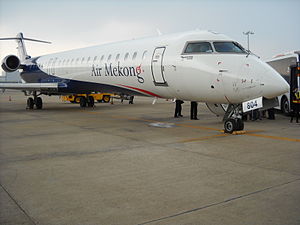
Air Mekong
Et Bombardier CRJ900 i Air Mekongs bemaling i Tan Son Nhat Lufthavn.
Mekong Aviation Joint Stock Company, der opererede som Air Mekong, var et flyselskab fra Vietnam som fløj ruteflyning fra deres base på Phú Quốc og sekundære base i Noi Bai International Airport og Tan Son Nhat Lufthavn. Deres hovedkvarter var på tropeøen Phú Quốc i provinsen Kiên Giang. Det var grundlagt i 2009, og første flyoperation blev gennemført den 9. oktober 2010. Dette var det tredje privat-ejede flyselskab i Vietnam efter Indochina Airlines og VietJet Air. Air Mekong leasede fire Bombardier CRJ 900 fly fra SkyWest Airlines i USA, alle med 90 sæder og såvel business som økonomiklasse.